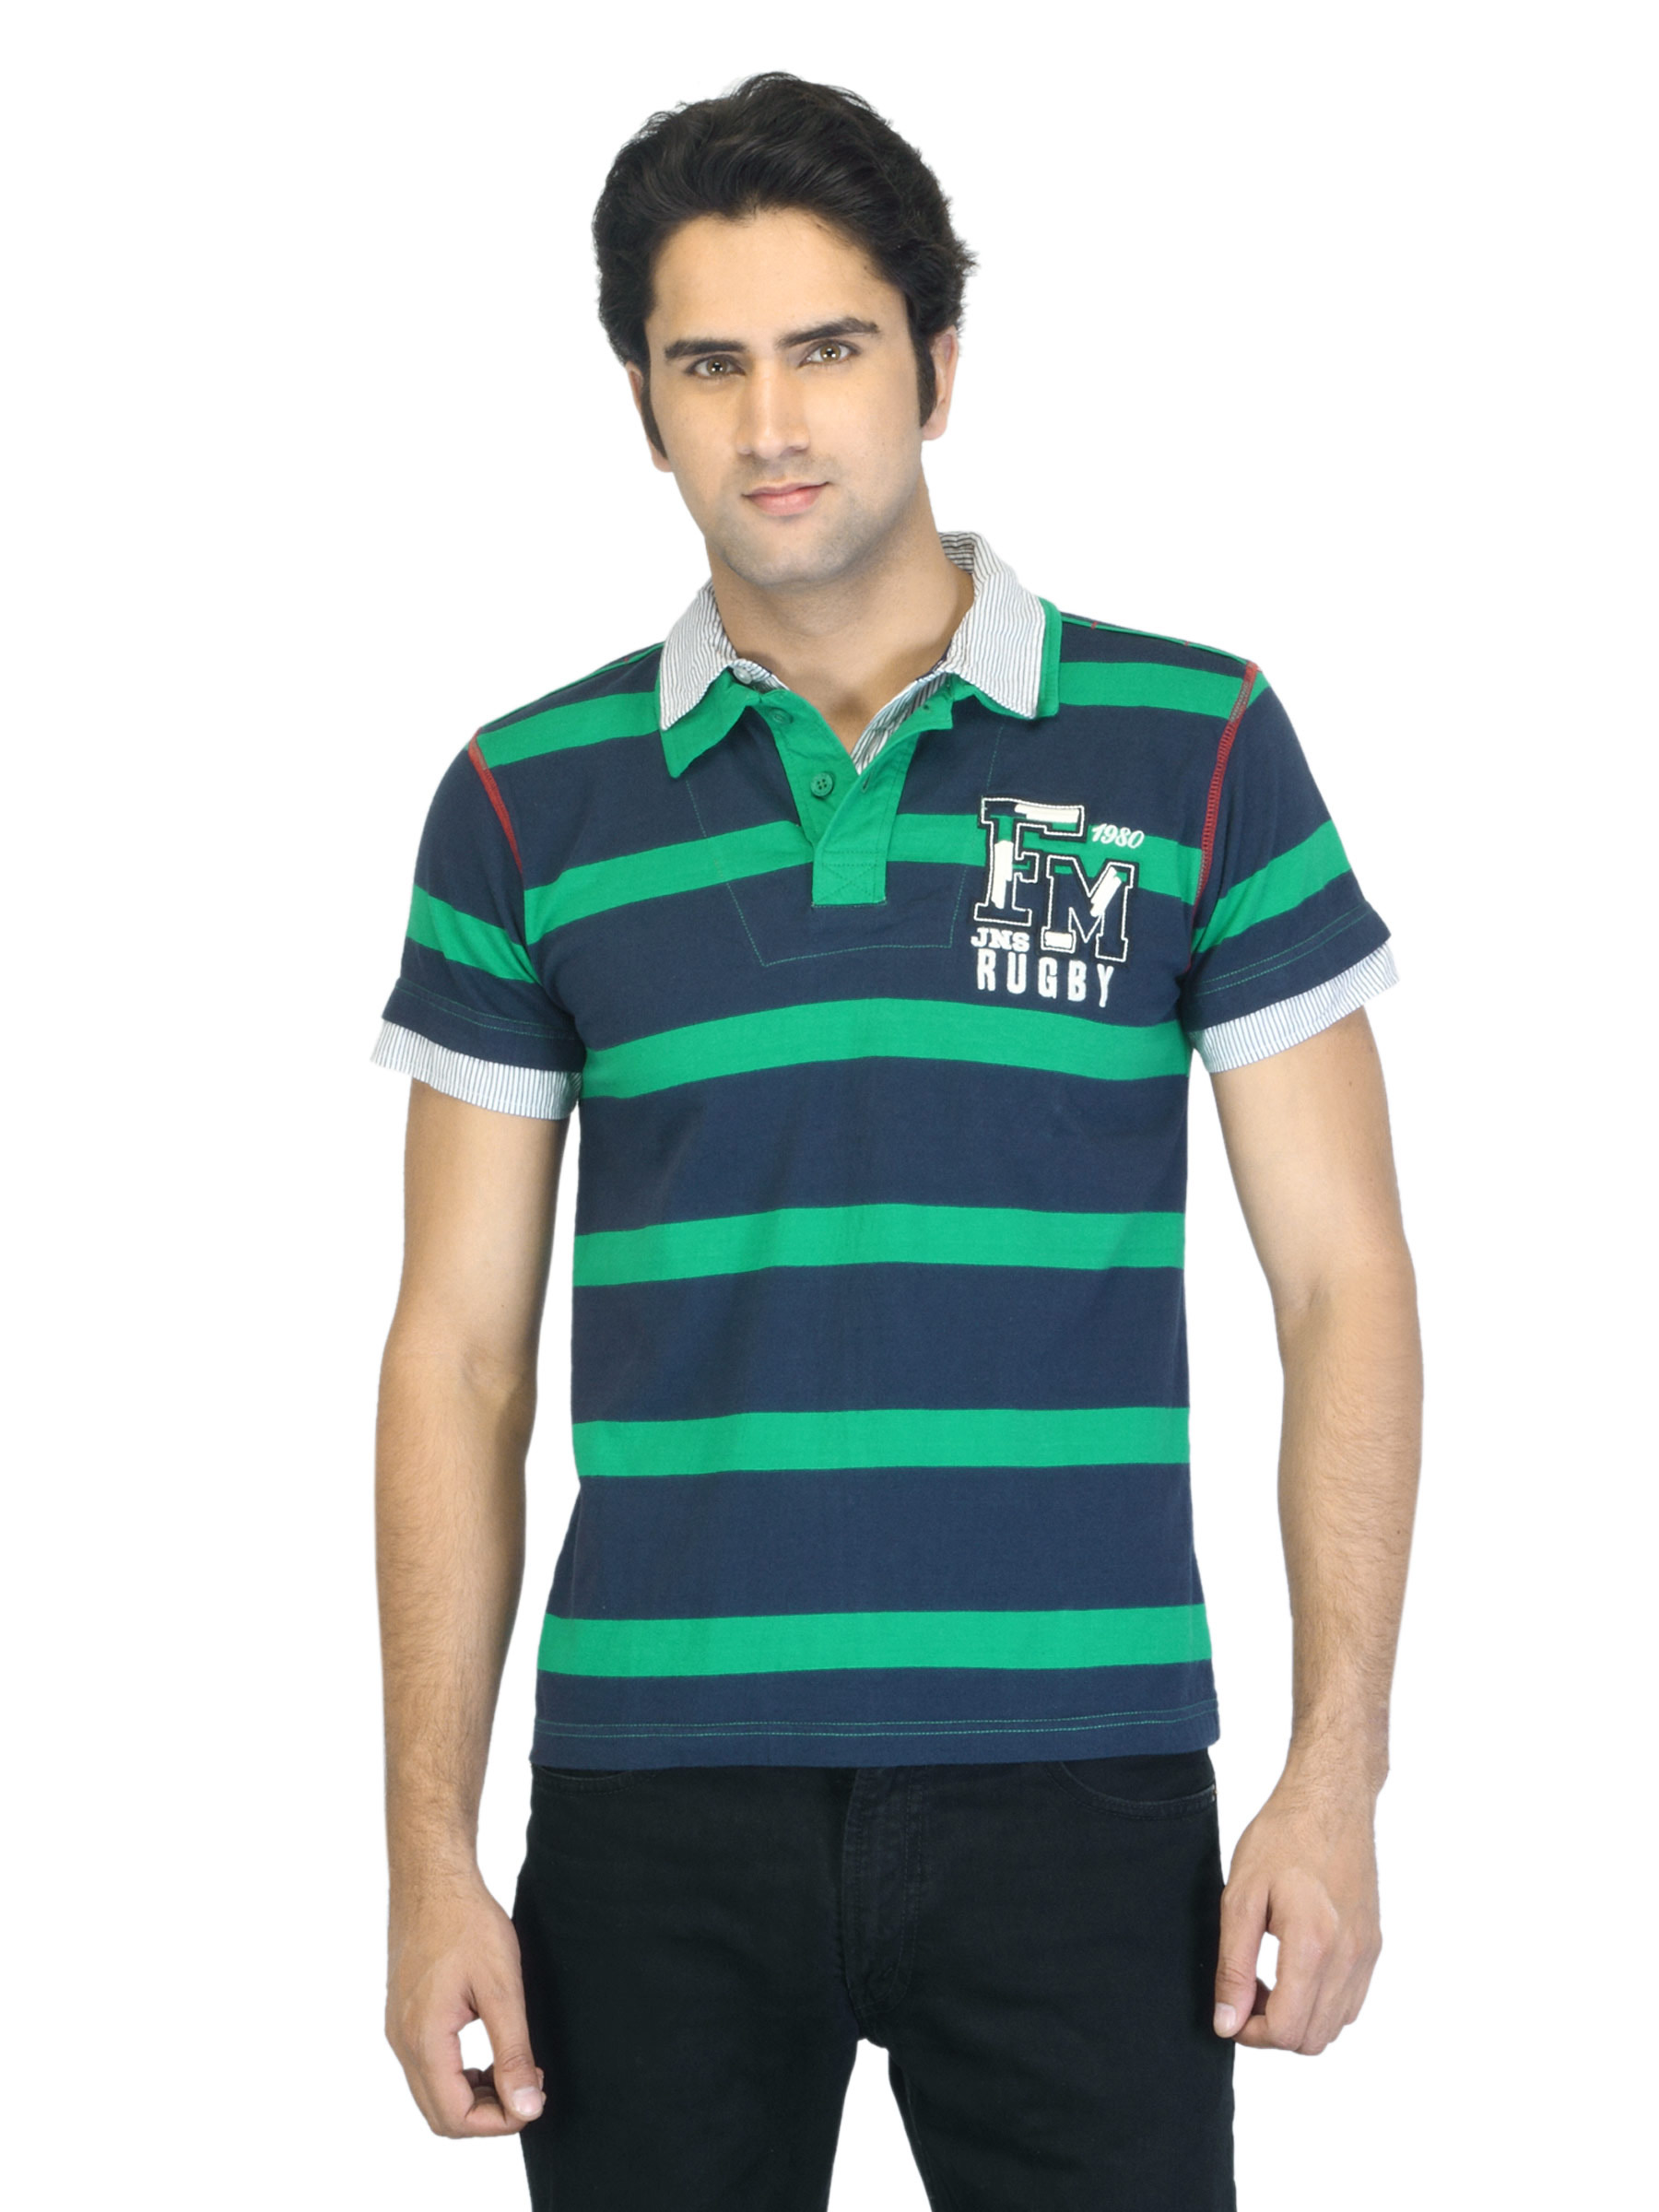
Flying Machine Men Green Polo T-shirt
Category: Apparel / Topwear / Tshirts
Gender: Men
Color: Green
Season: Summer 2012
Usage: Casual